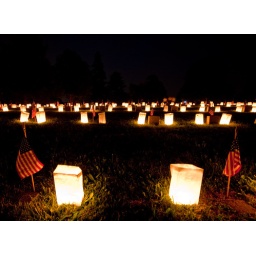
The Boyscouts set up thousands of candles in paper bags at the Fredericksburg National Cemetary.Simply stunning.Happy Memorial Day.